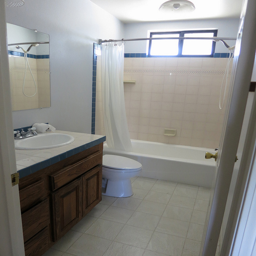
A white bath tub sitting under a window next to a sink.
a bath room with a bath tub a toilet and a dink
A full bath with sink, tub/shower and a commode.
A small and very clean bathroom in someone's house.
This is a full bathroom and has a shower/tub, toilet, and a sink.